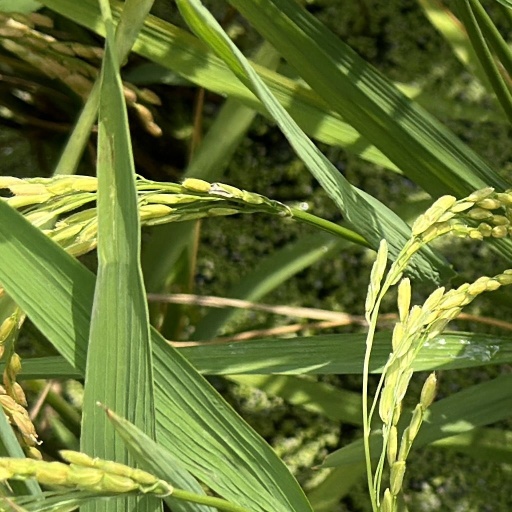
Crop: rice